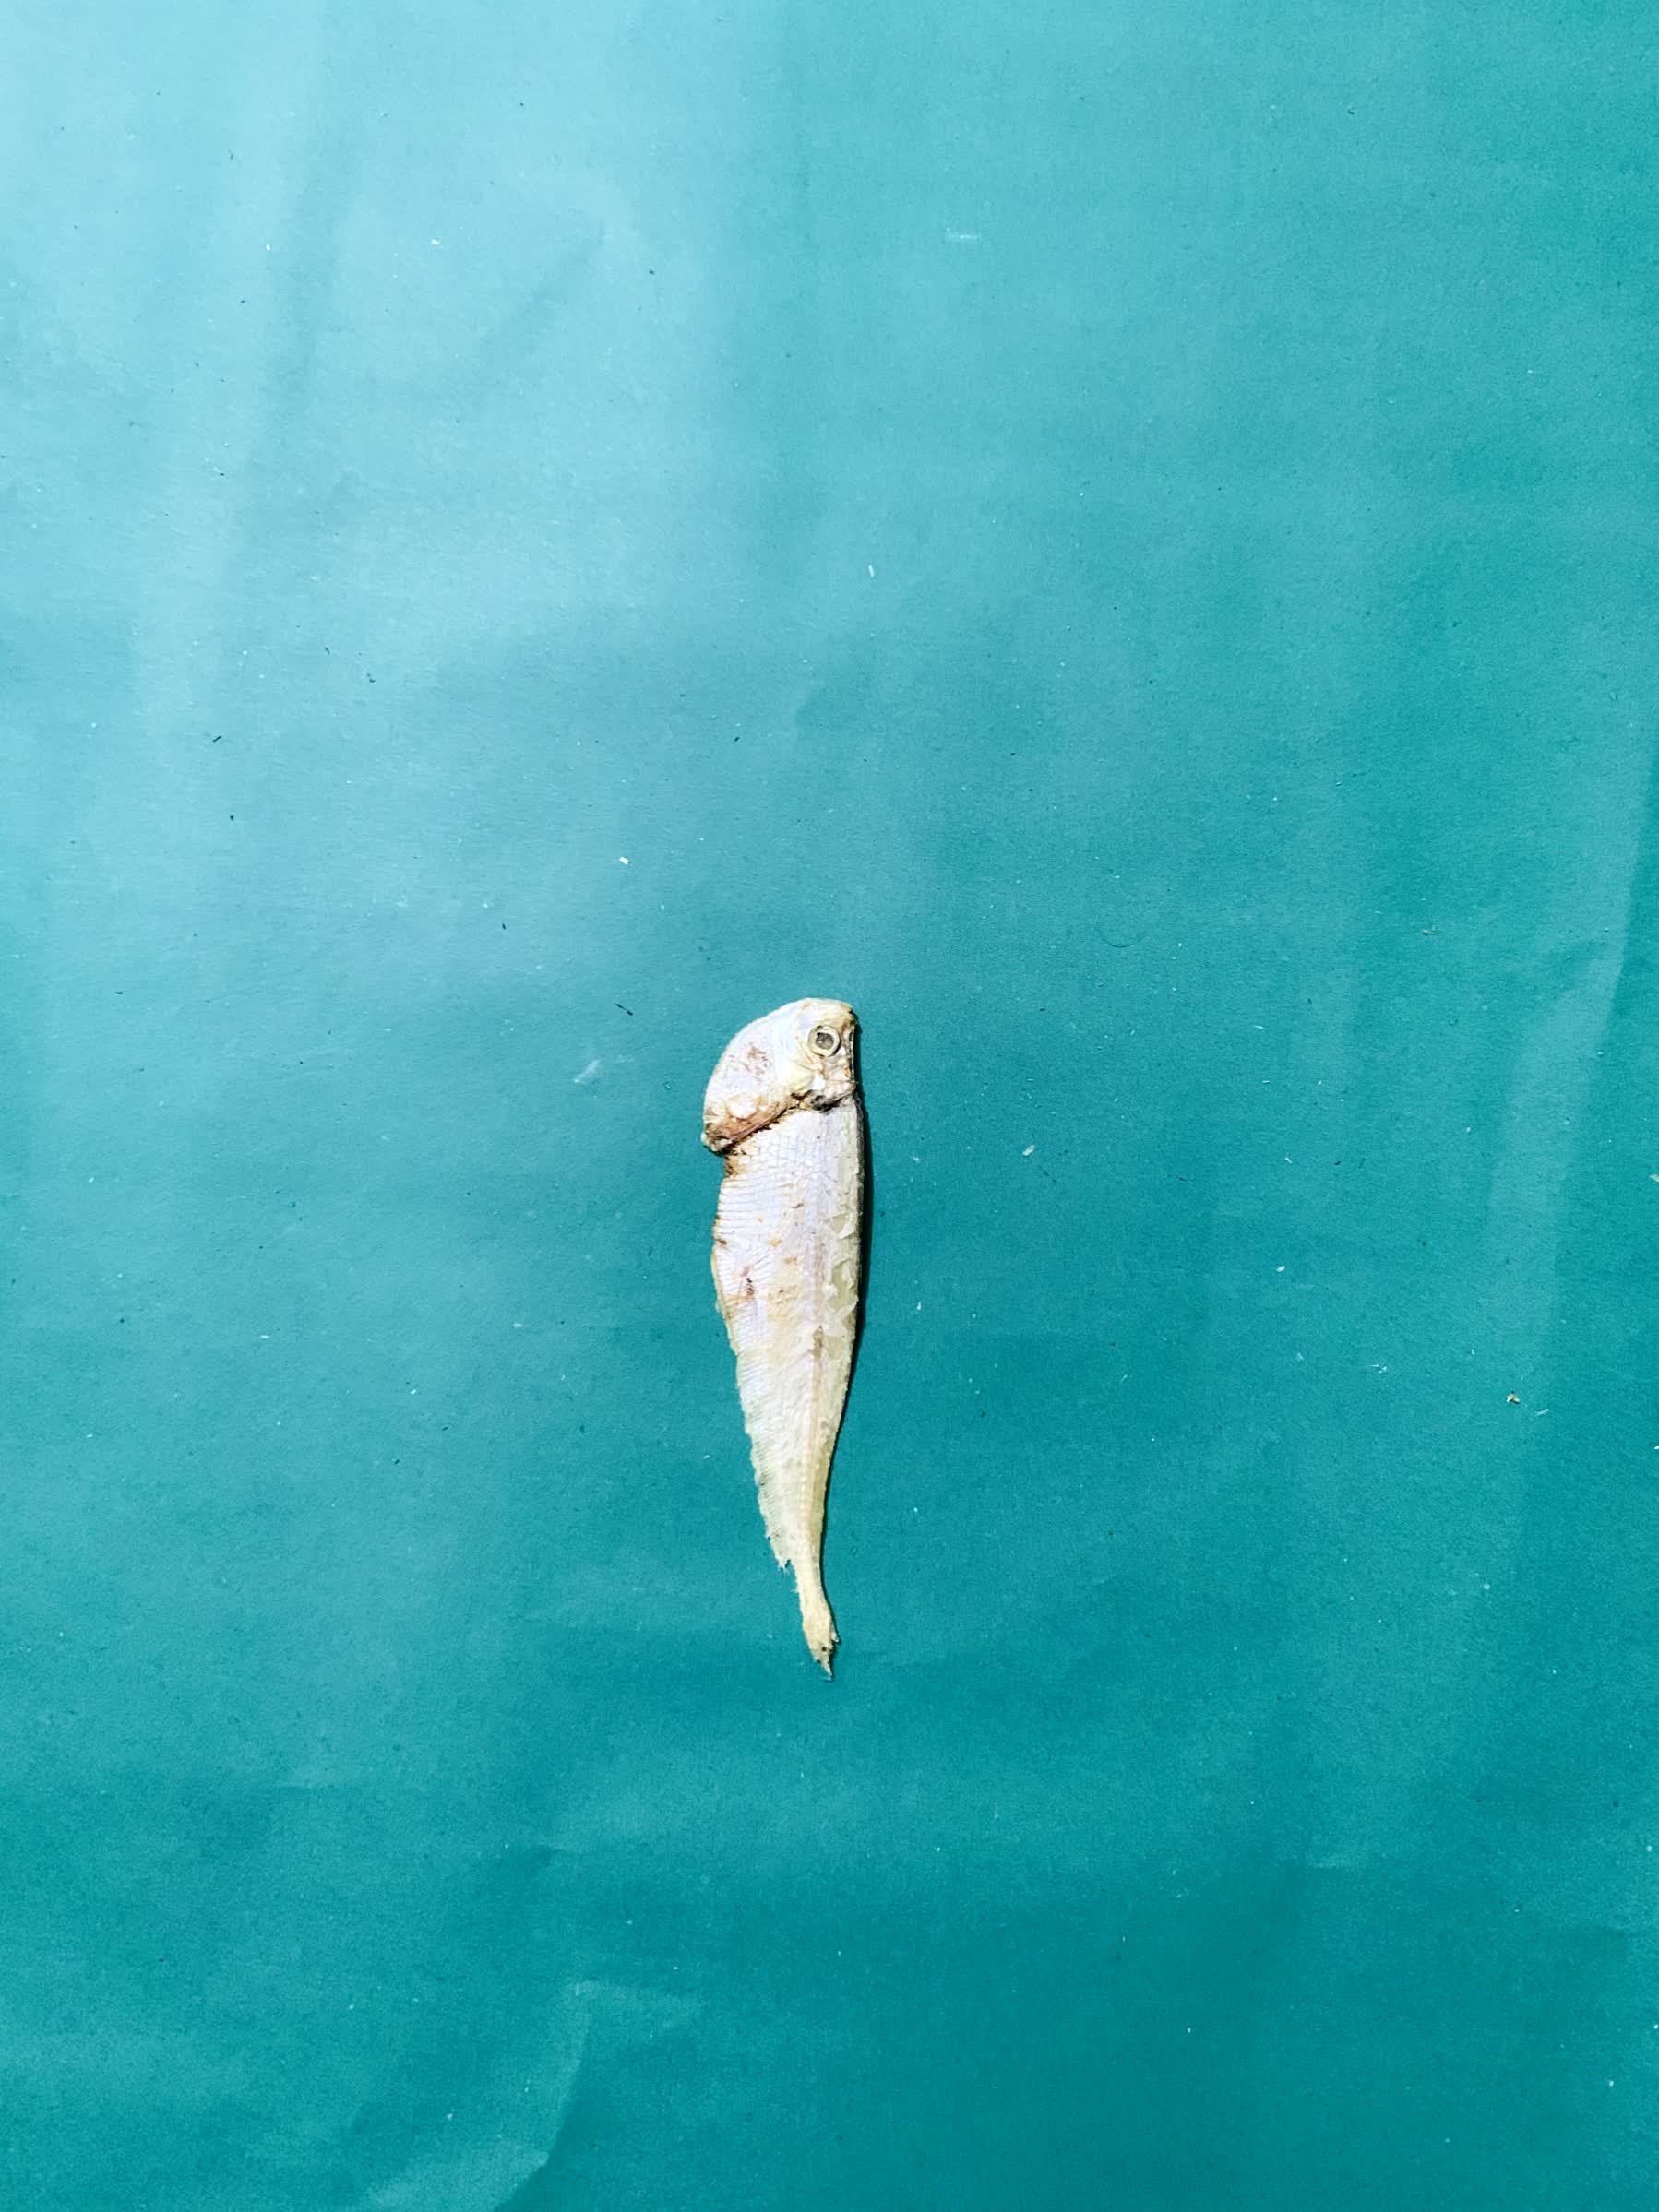
Species: Shukna Feuwa